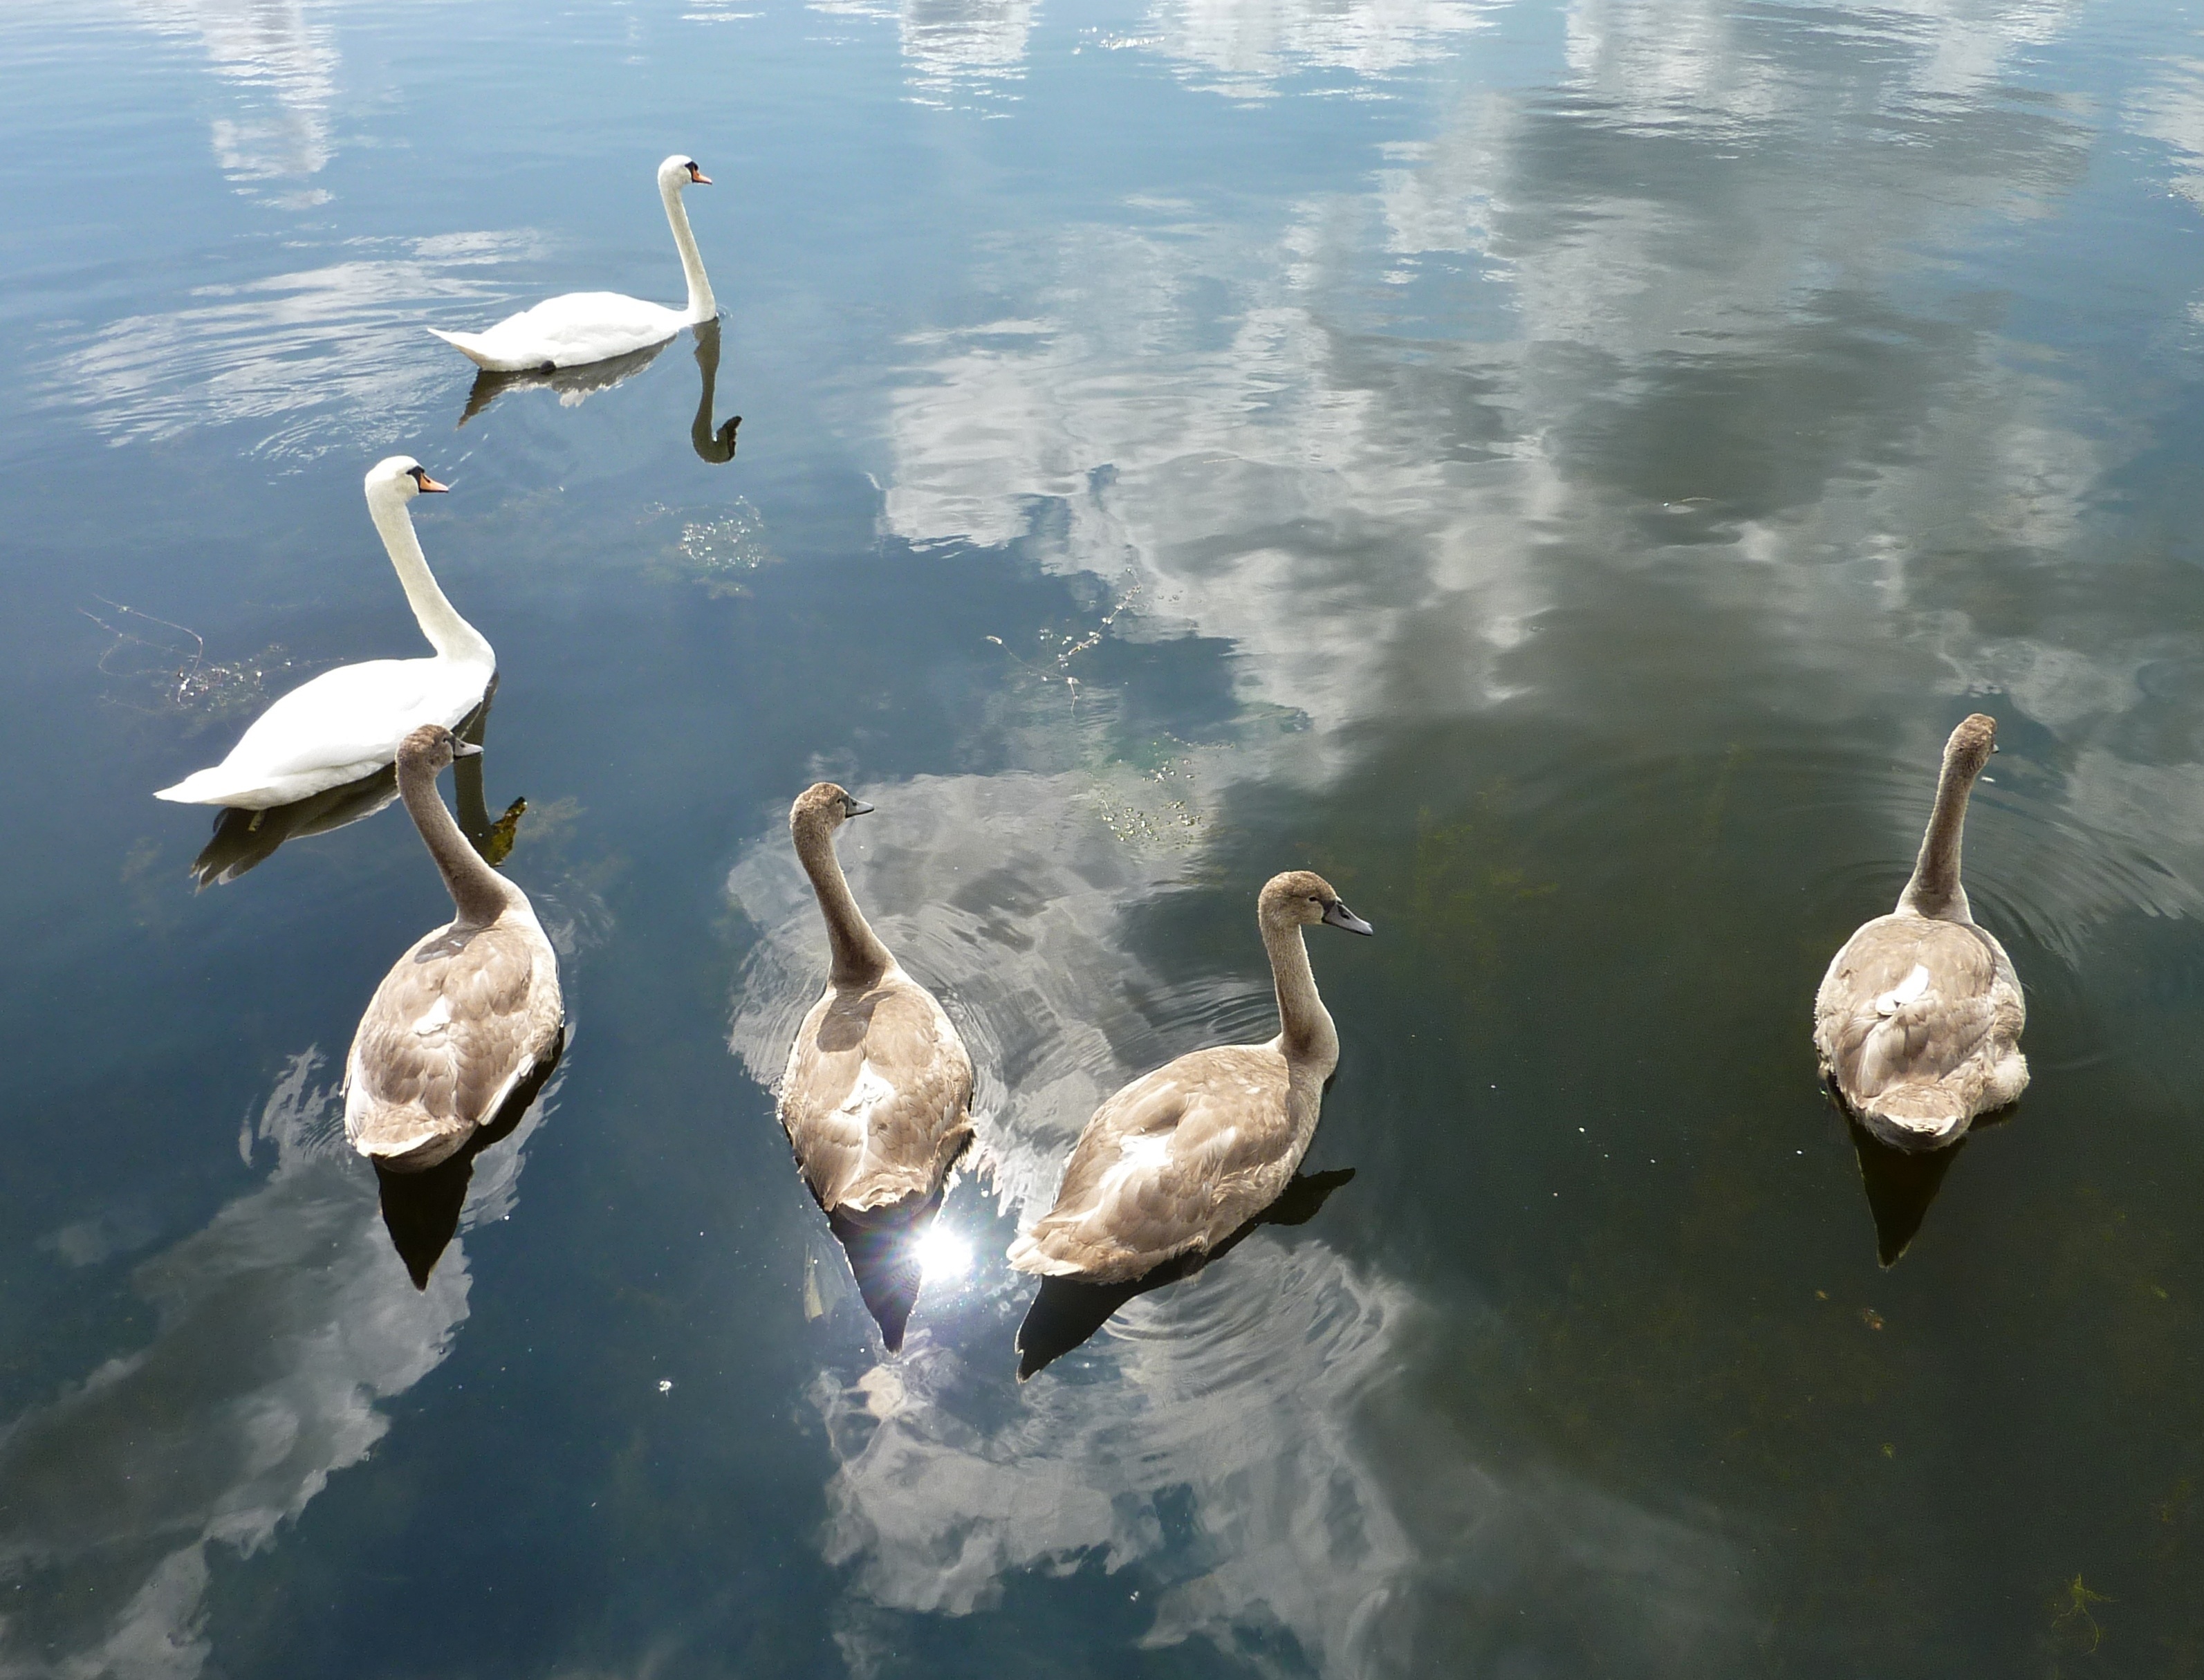
water, nature, bird, wing, boy, wildlife, reflection, beak, fauna, swan, duck, animals, swans, vertebrate, waterfowl, water bird, white swan, ducks geese and swans